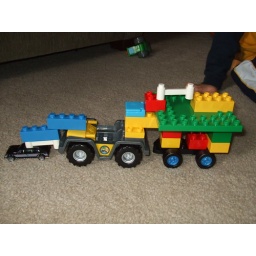
Driver sits in yellow car. Small black car powers the vehicle.